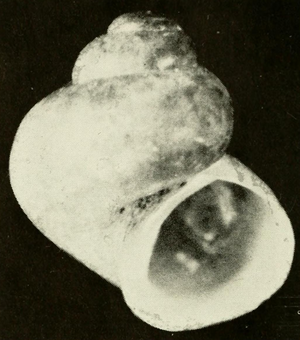
Les Lithoglyphidae constituent une famille de mollusques gastéropodes de l'ordre des Littorinimorpha.